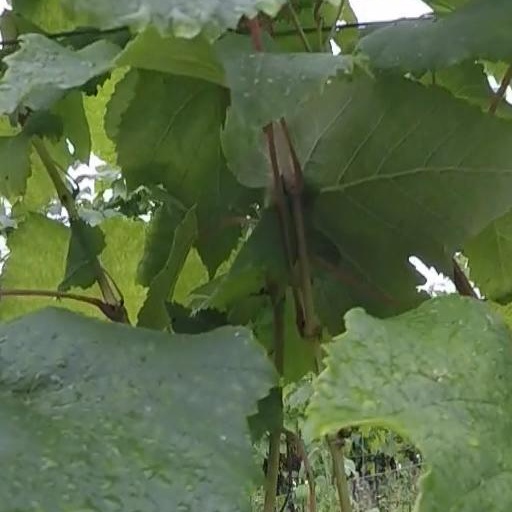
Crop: grape